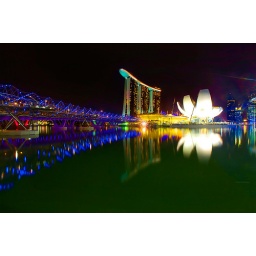
The blue colored bridge called The Helix Bridge..its a pedestrian bridge linking Marina Centre with Marina South in the Marina Bay area in Singapore..